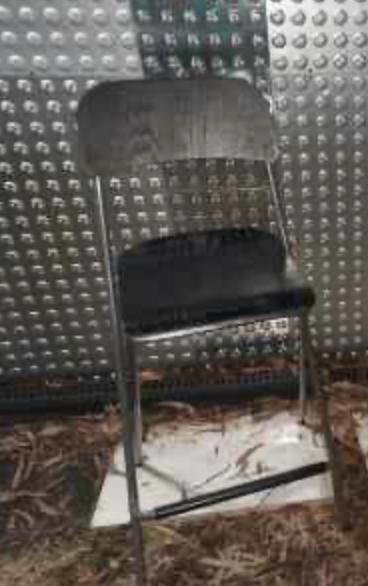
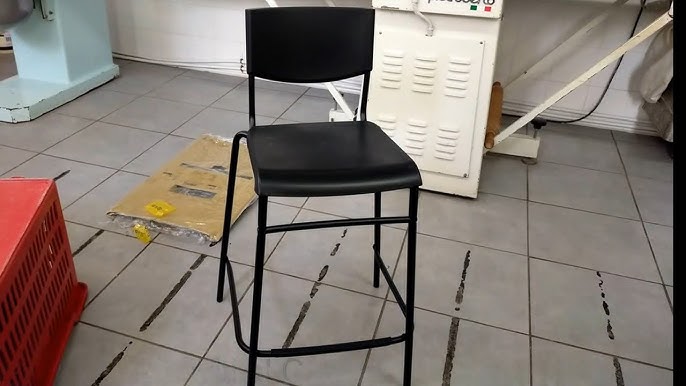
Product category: stool
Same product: no